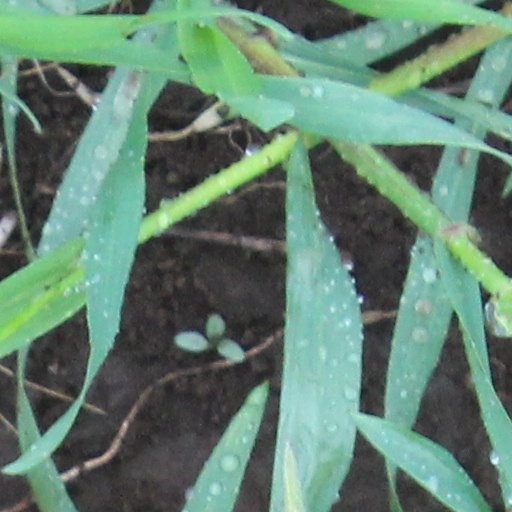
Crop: wheat